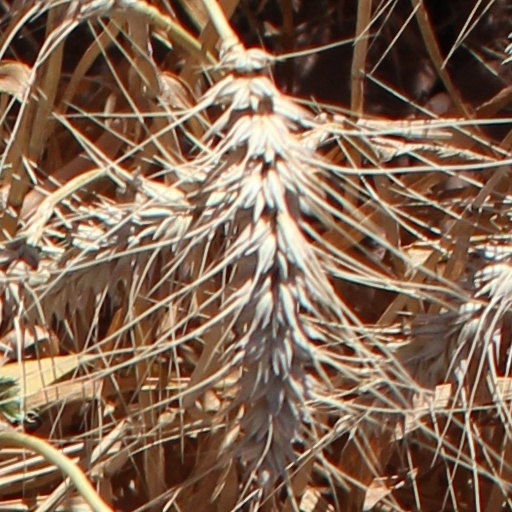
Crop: wheat